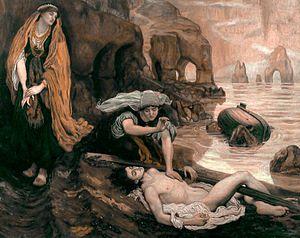
Don Juan est considéré par Lord Byron lui-même comme son œuvre maîtresse, ainsi que la plus personnelle. Interrompue par la mort de l'auteur, elle raconte en dix-sept chants, sur un ton facétieux et volontairement provocateur, les péripéties d'un jeune Espagnol voyageant à la fin du XVIIIᵉ siècle de l'Espagne à l'Angleterre, en passant par la Grèce et la Russie. Le Don Juan de Byron, à l'opposé du mythe du séducteur, est un jeune candide, jouet des événements comme des femmes.